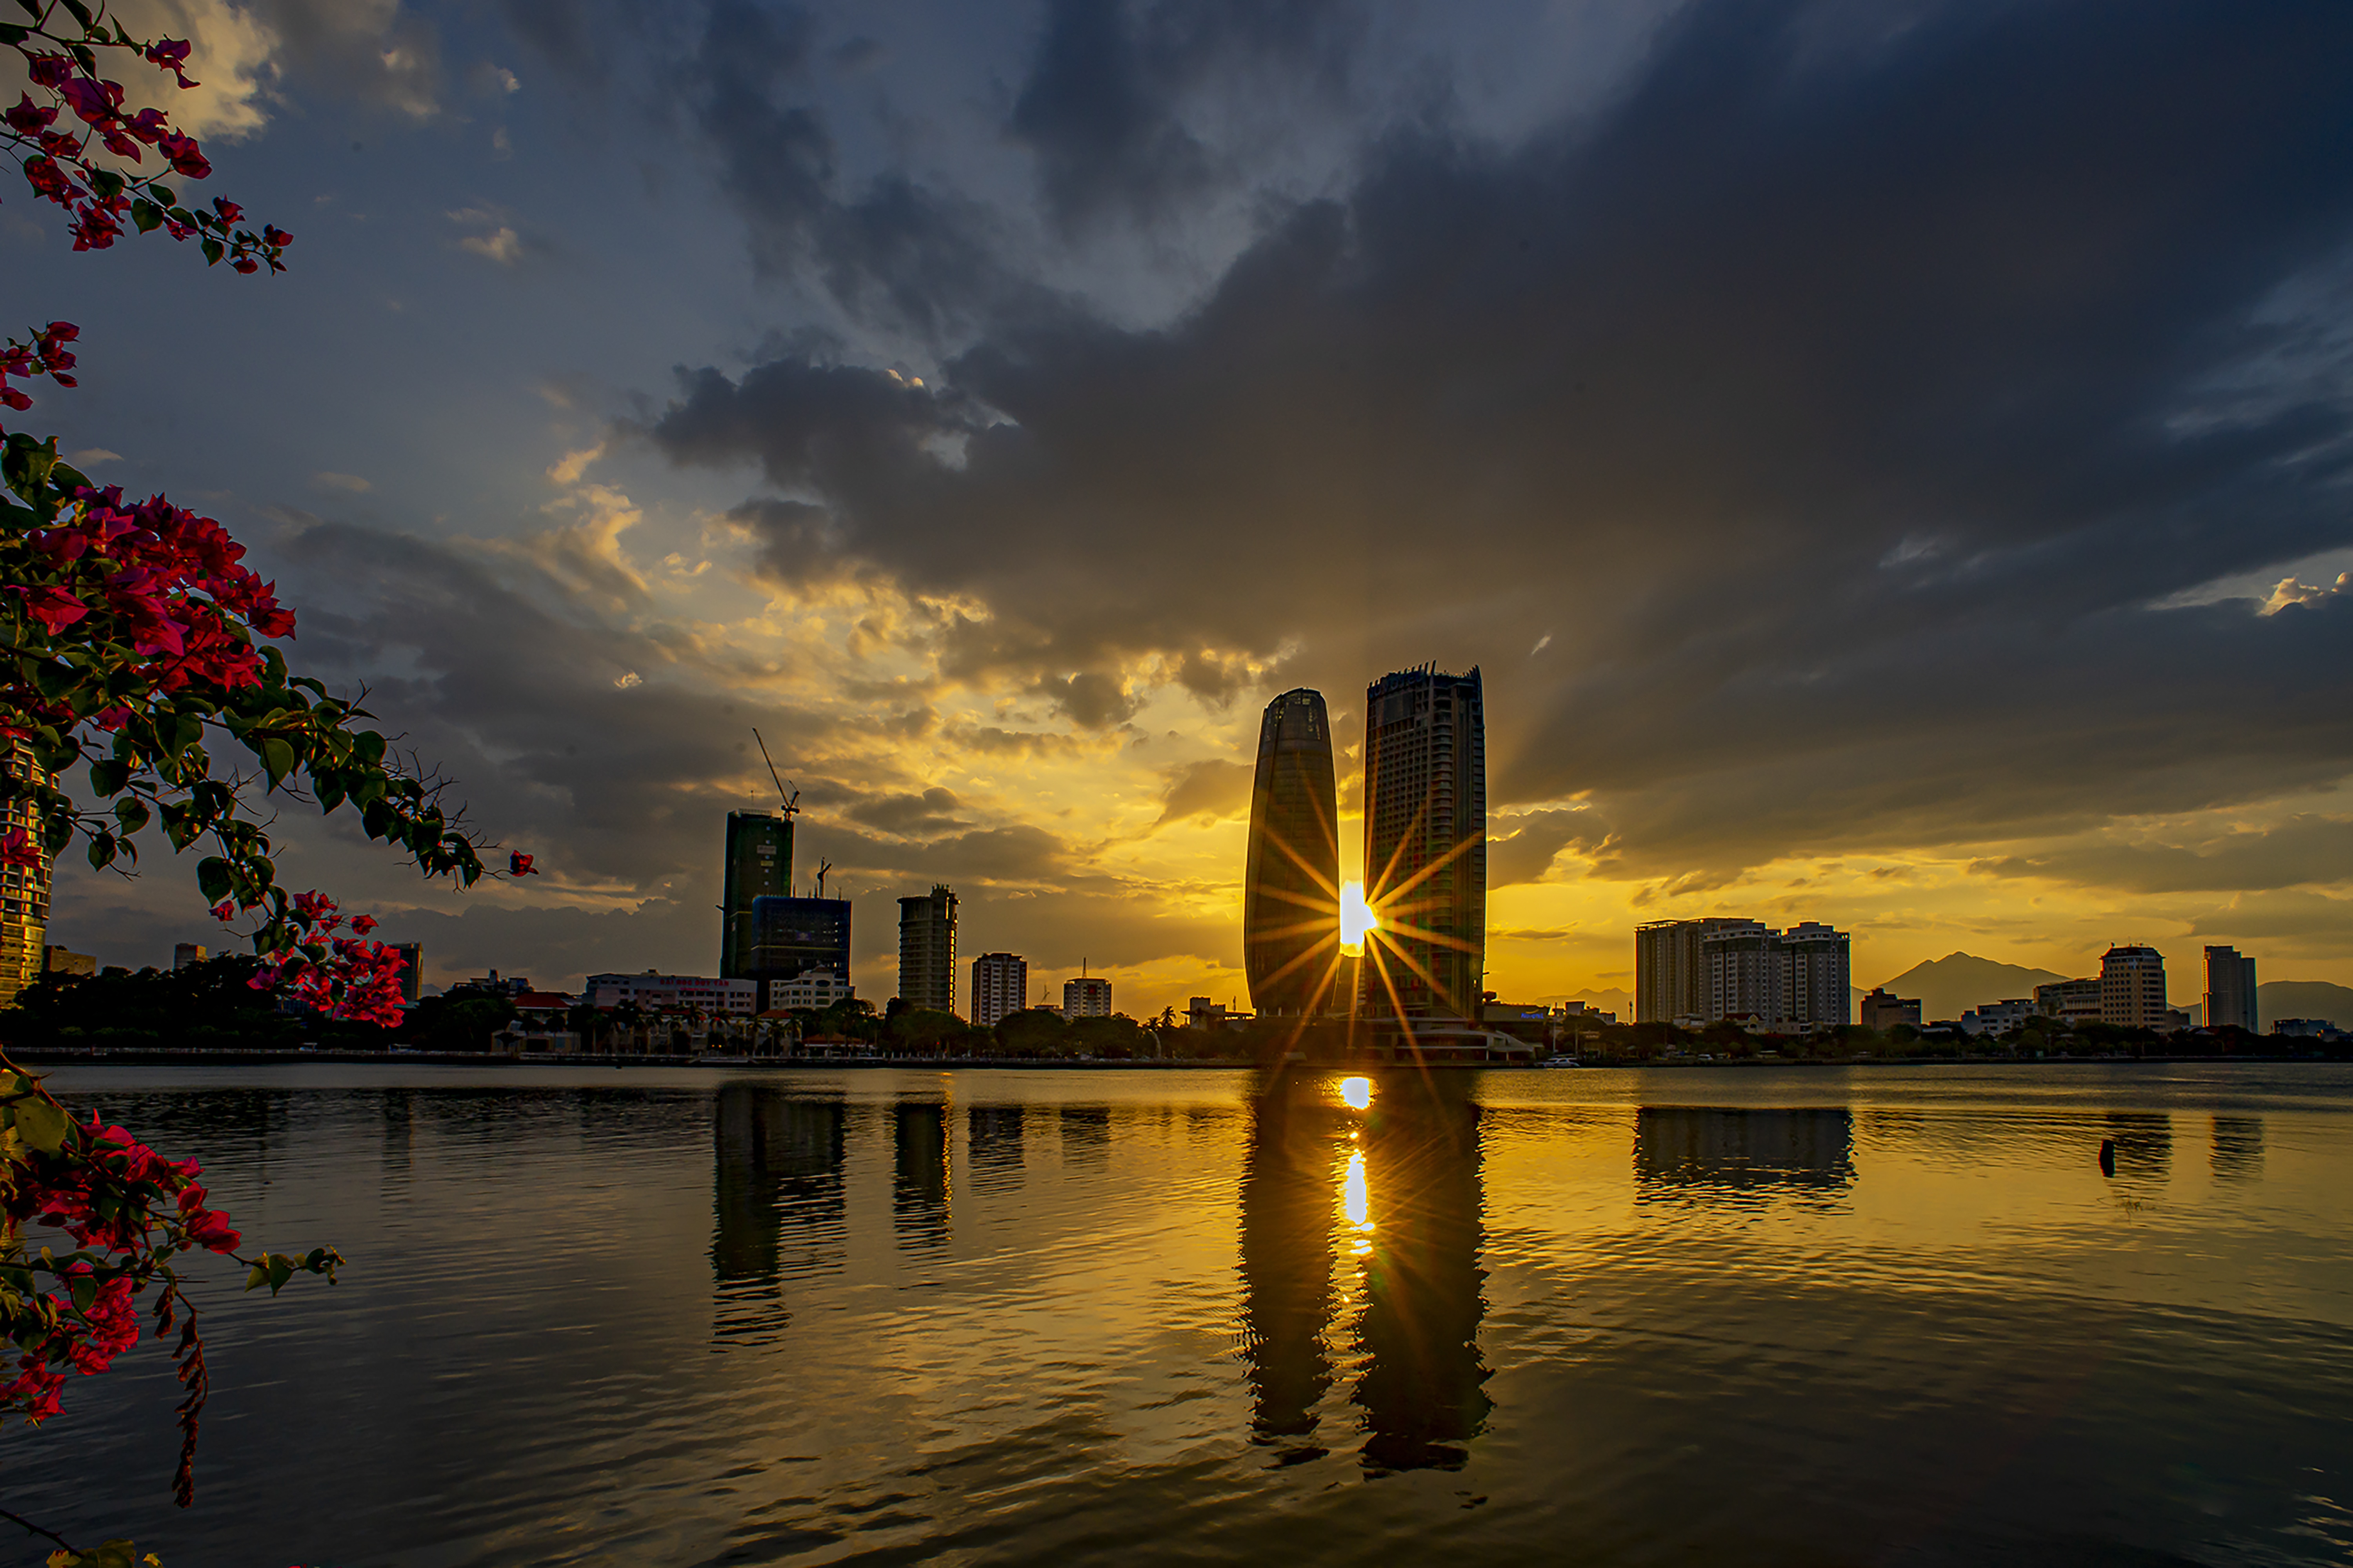
natural, cloud, water, sky, atmosphere, skyscraper, building, world, afterglow, dusk, flower, natural landscape, tower block, sunlight, plant, sunset, lake, horizon, sunrise, landscape, city, cityscape, waterway, tree, landmark, Tints and shades, metropolis, red sky at morning, calm, evening, reflection, cumulus, dawn, tower, reservoir, condominium, downtown, petal, night, magenta, backlighting, skyline, ocean, symmetry, river